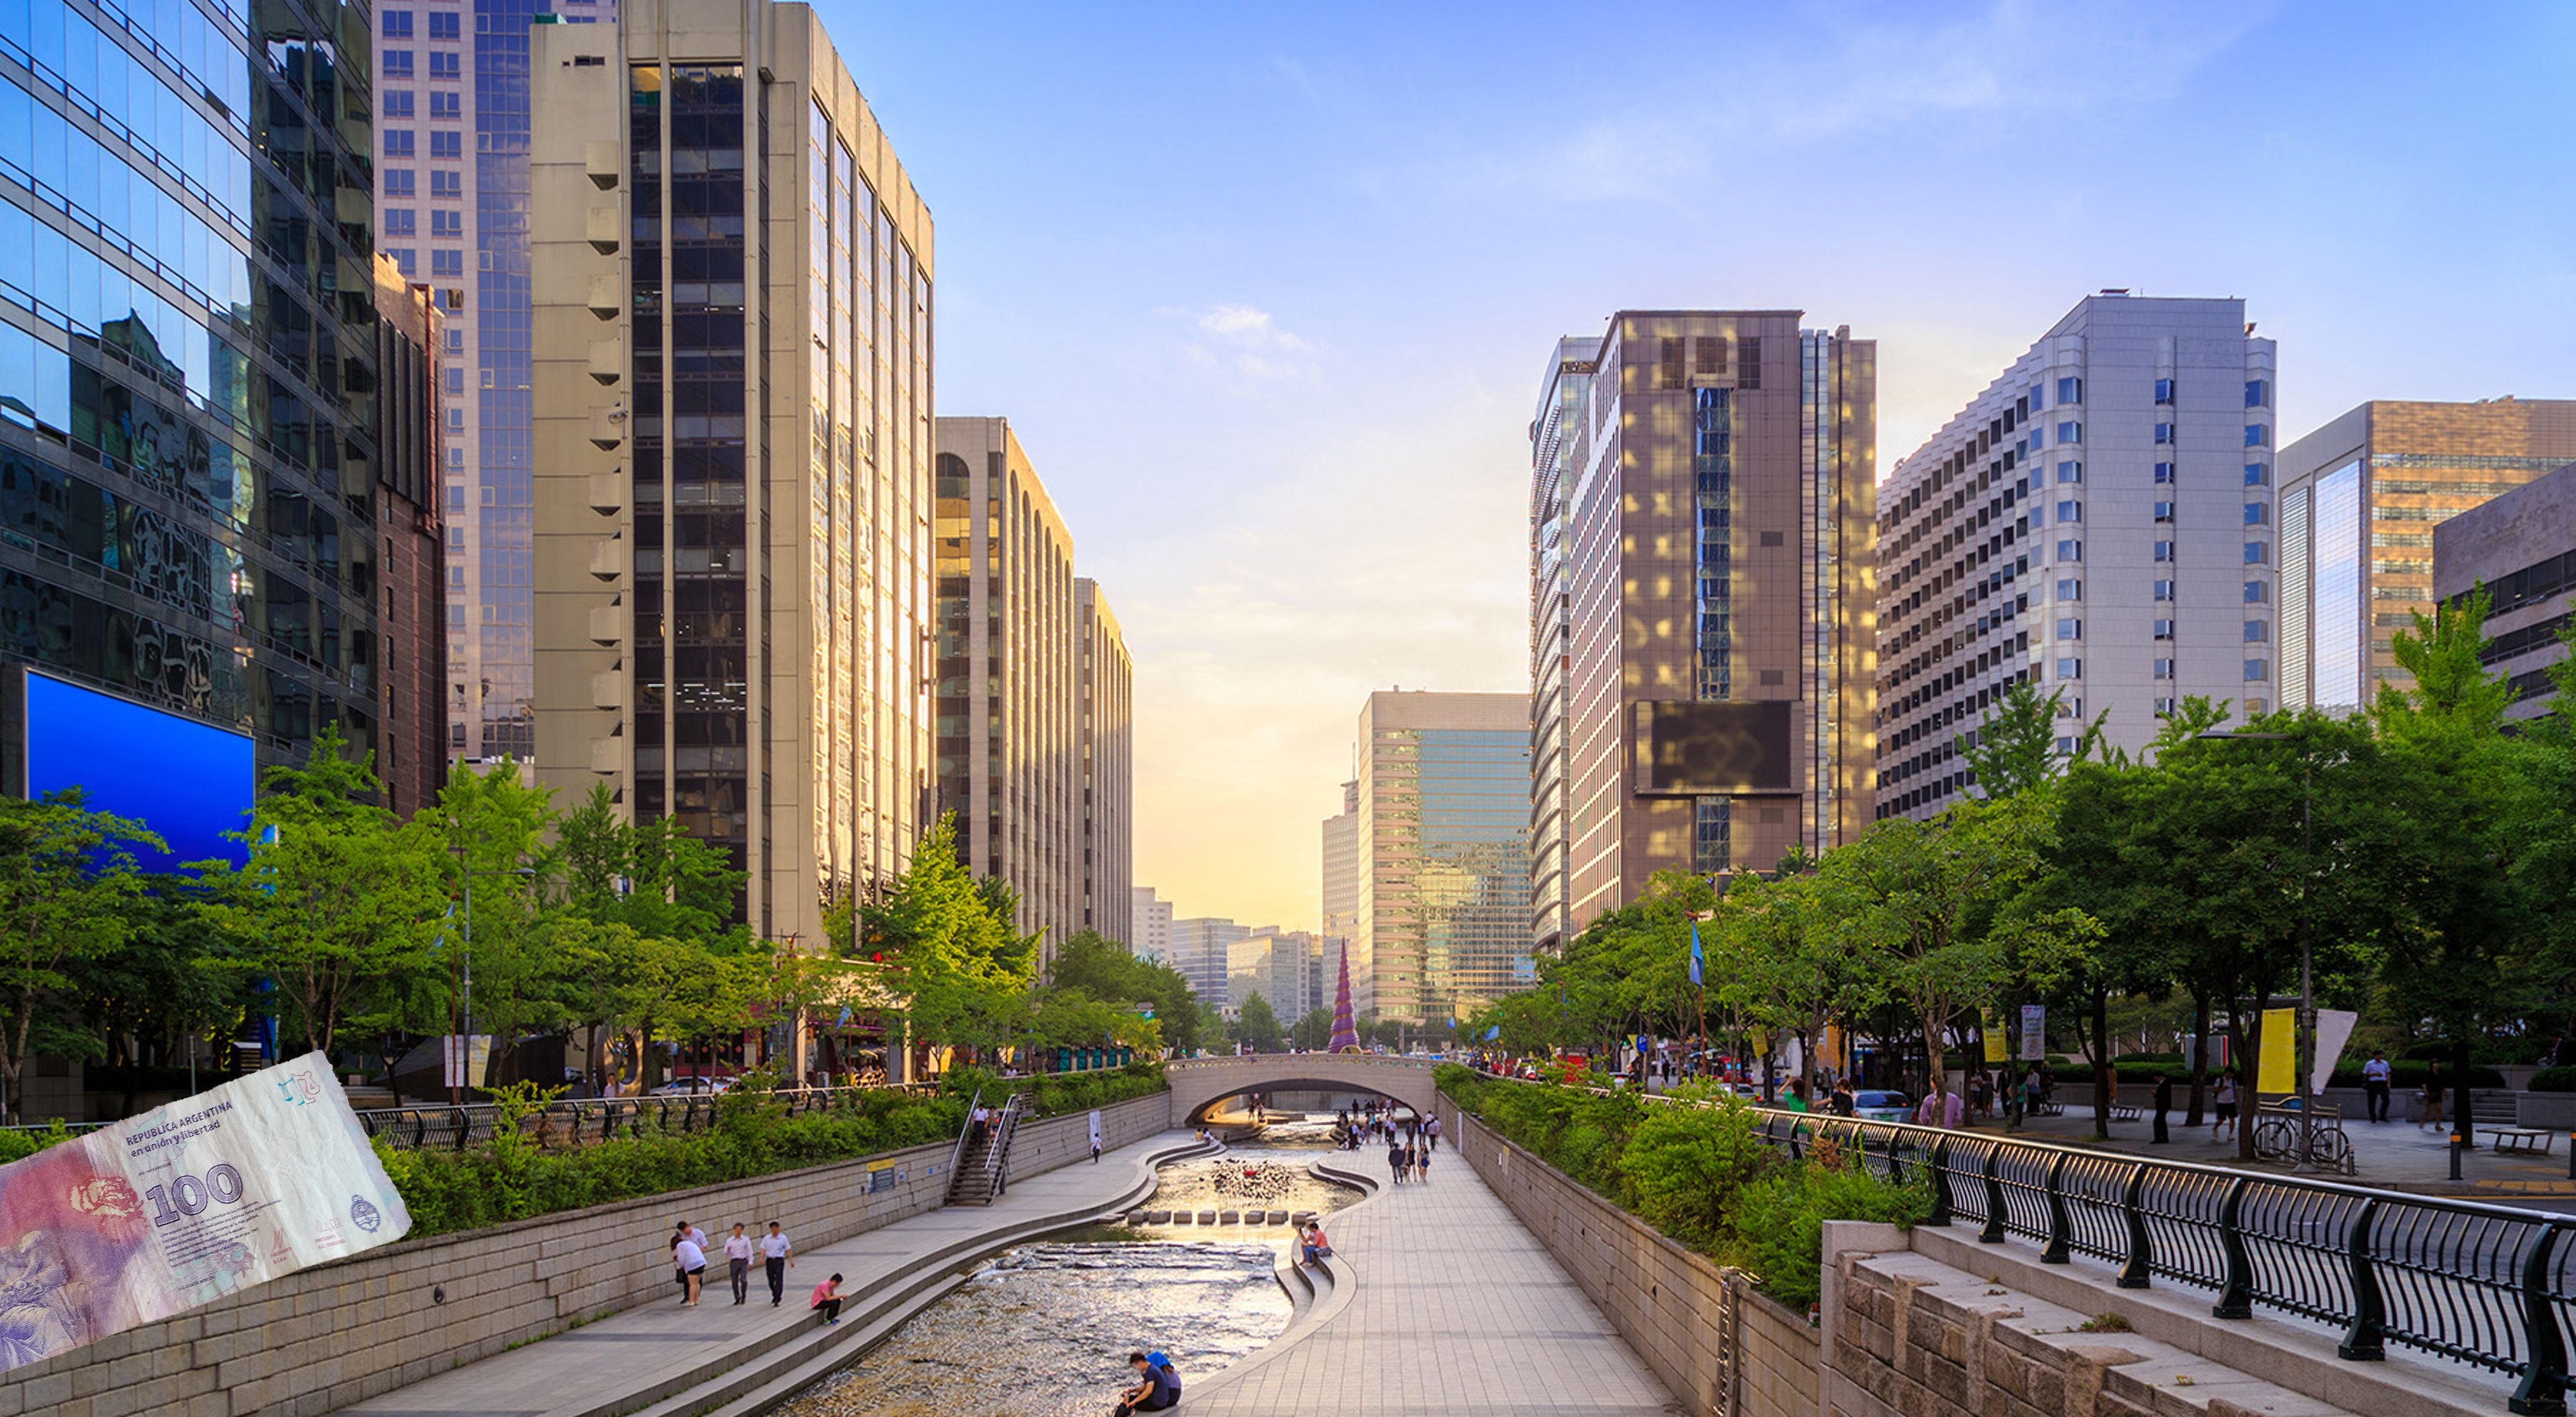
Denominación: 100